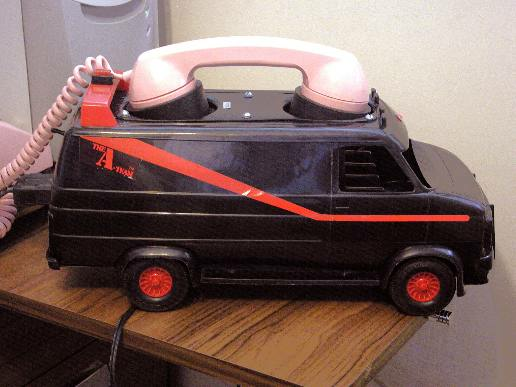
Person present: No